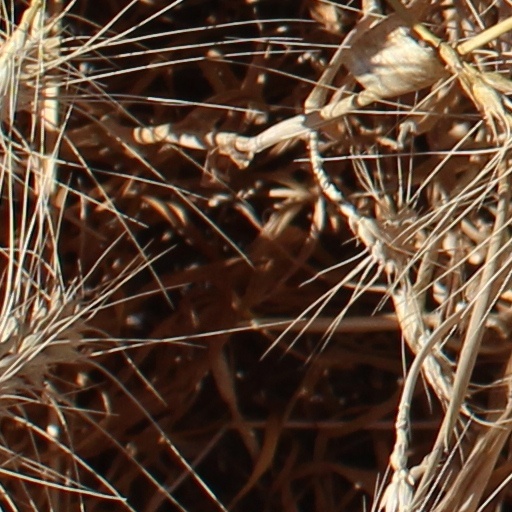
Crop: wheat